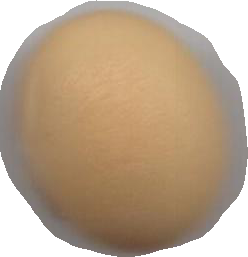
Variety: Grobogan